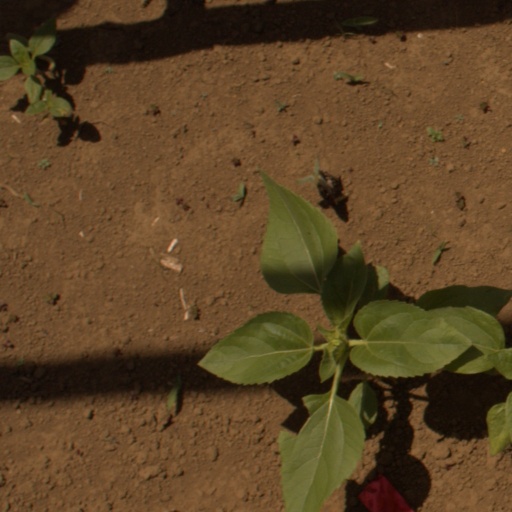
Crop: Jerusalem artichoke